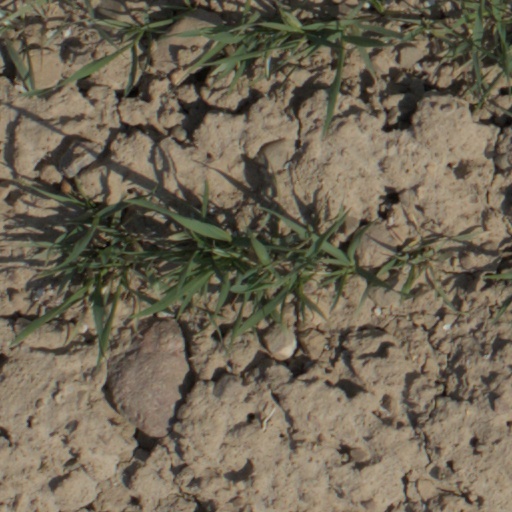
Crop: wheat